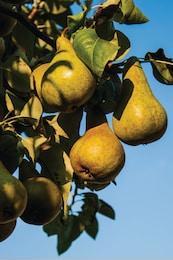
Label: pear